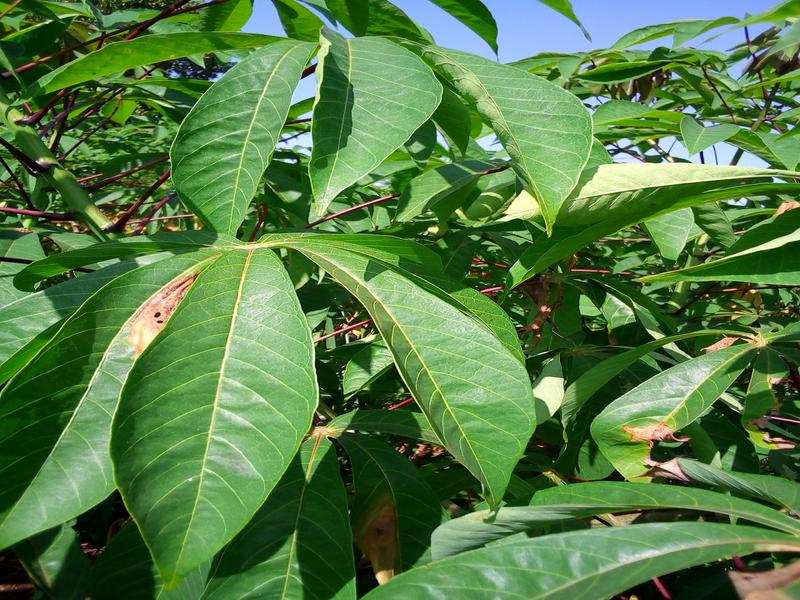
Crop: cassava
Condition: bacterial_blight